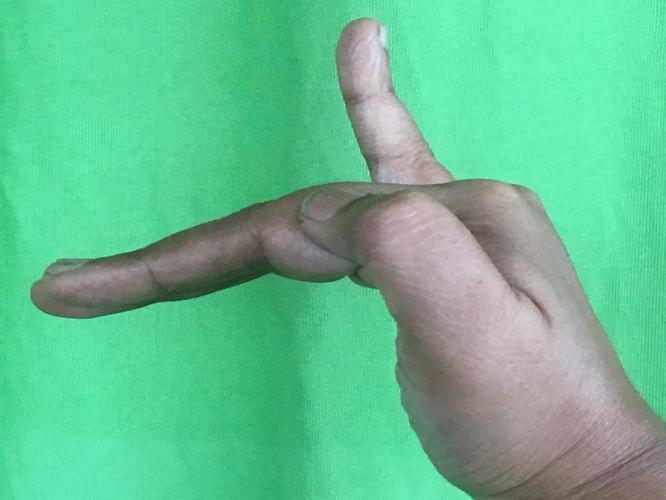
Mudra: Hamsapaksha
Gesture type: double_hand